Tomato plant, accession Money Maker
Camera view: bottom (45 deg); turntable rotation: 240 degrees
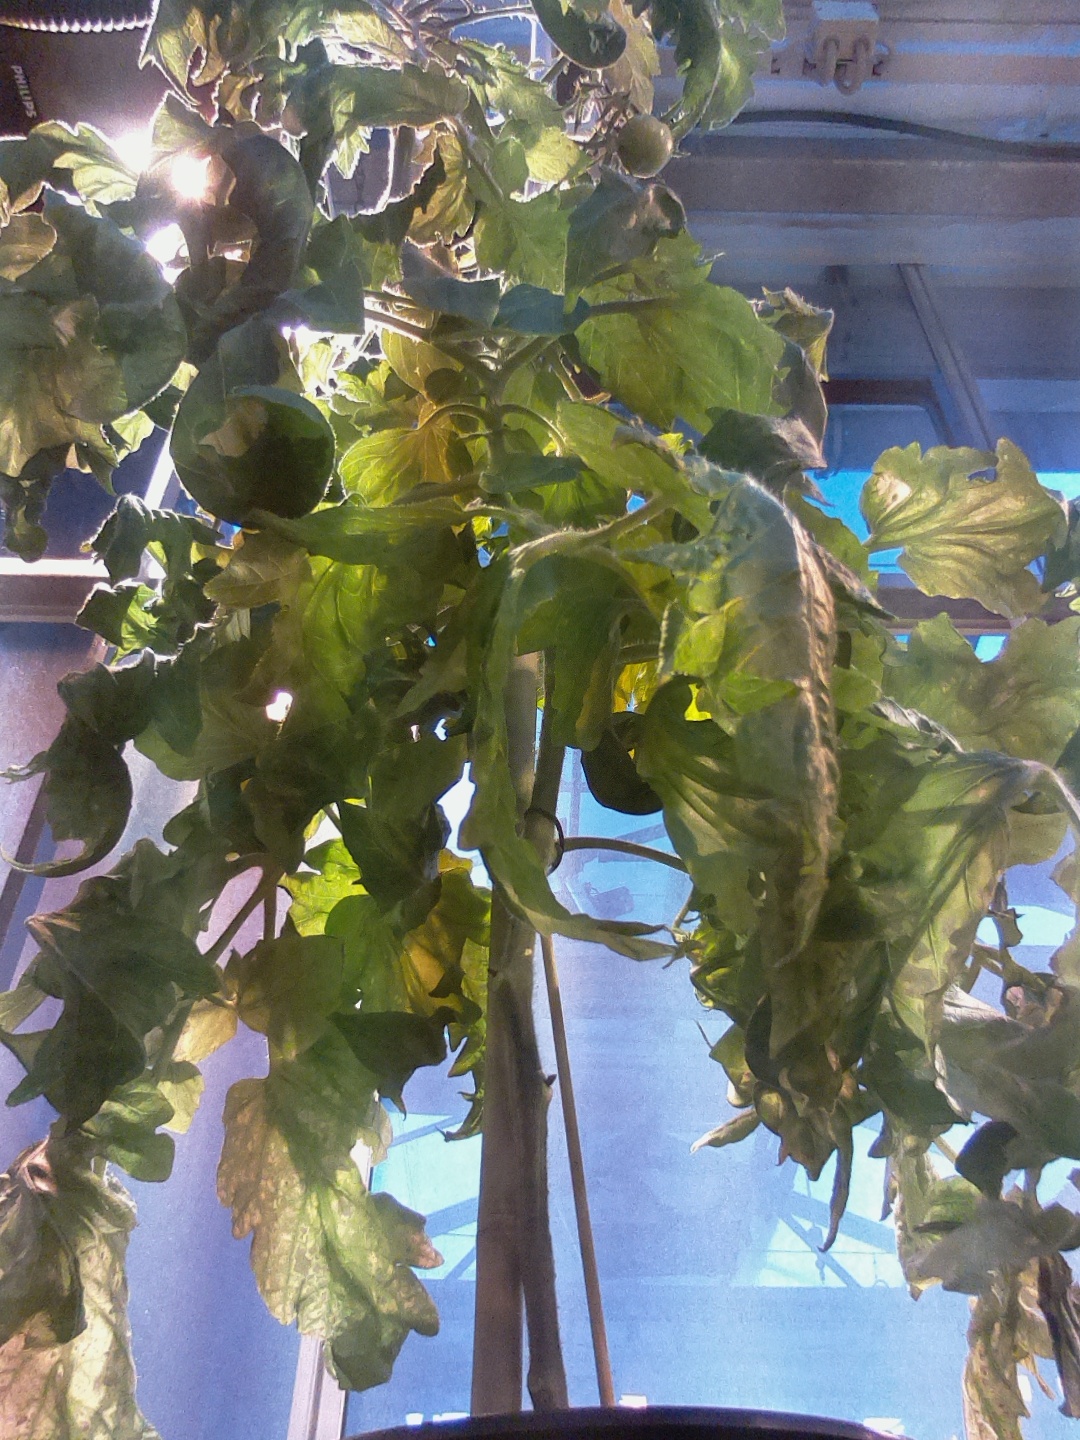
BBCH growth stage 75: 50%-60% of final fruit size